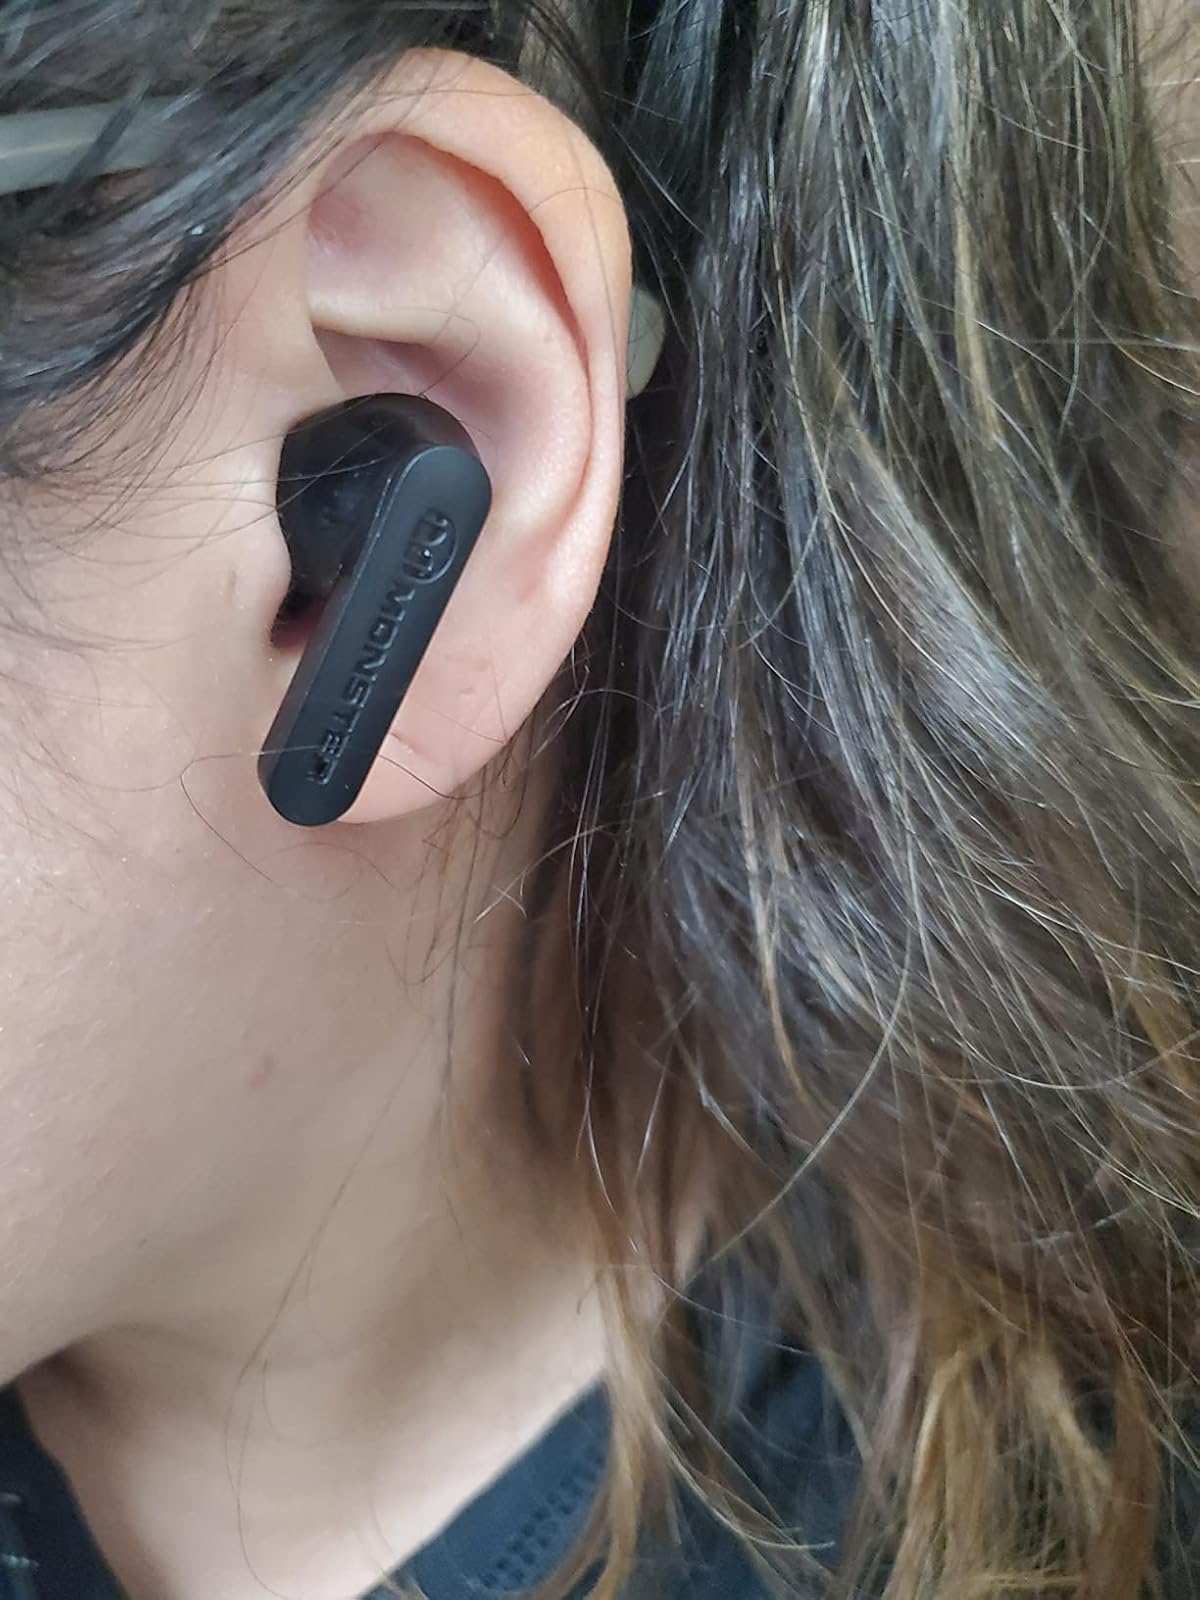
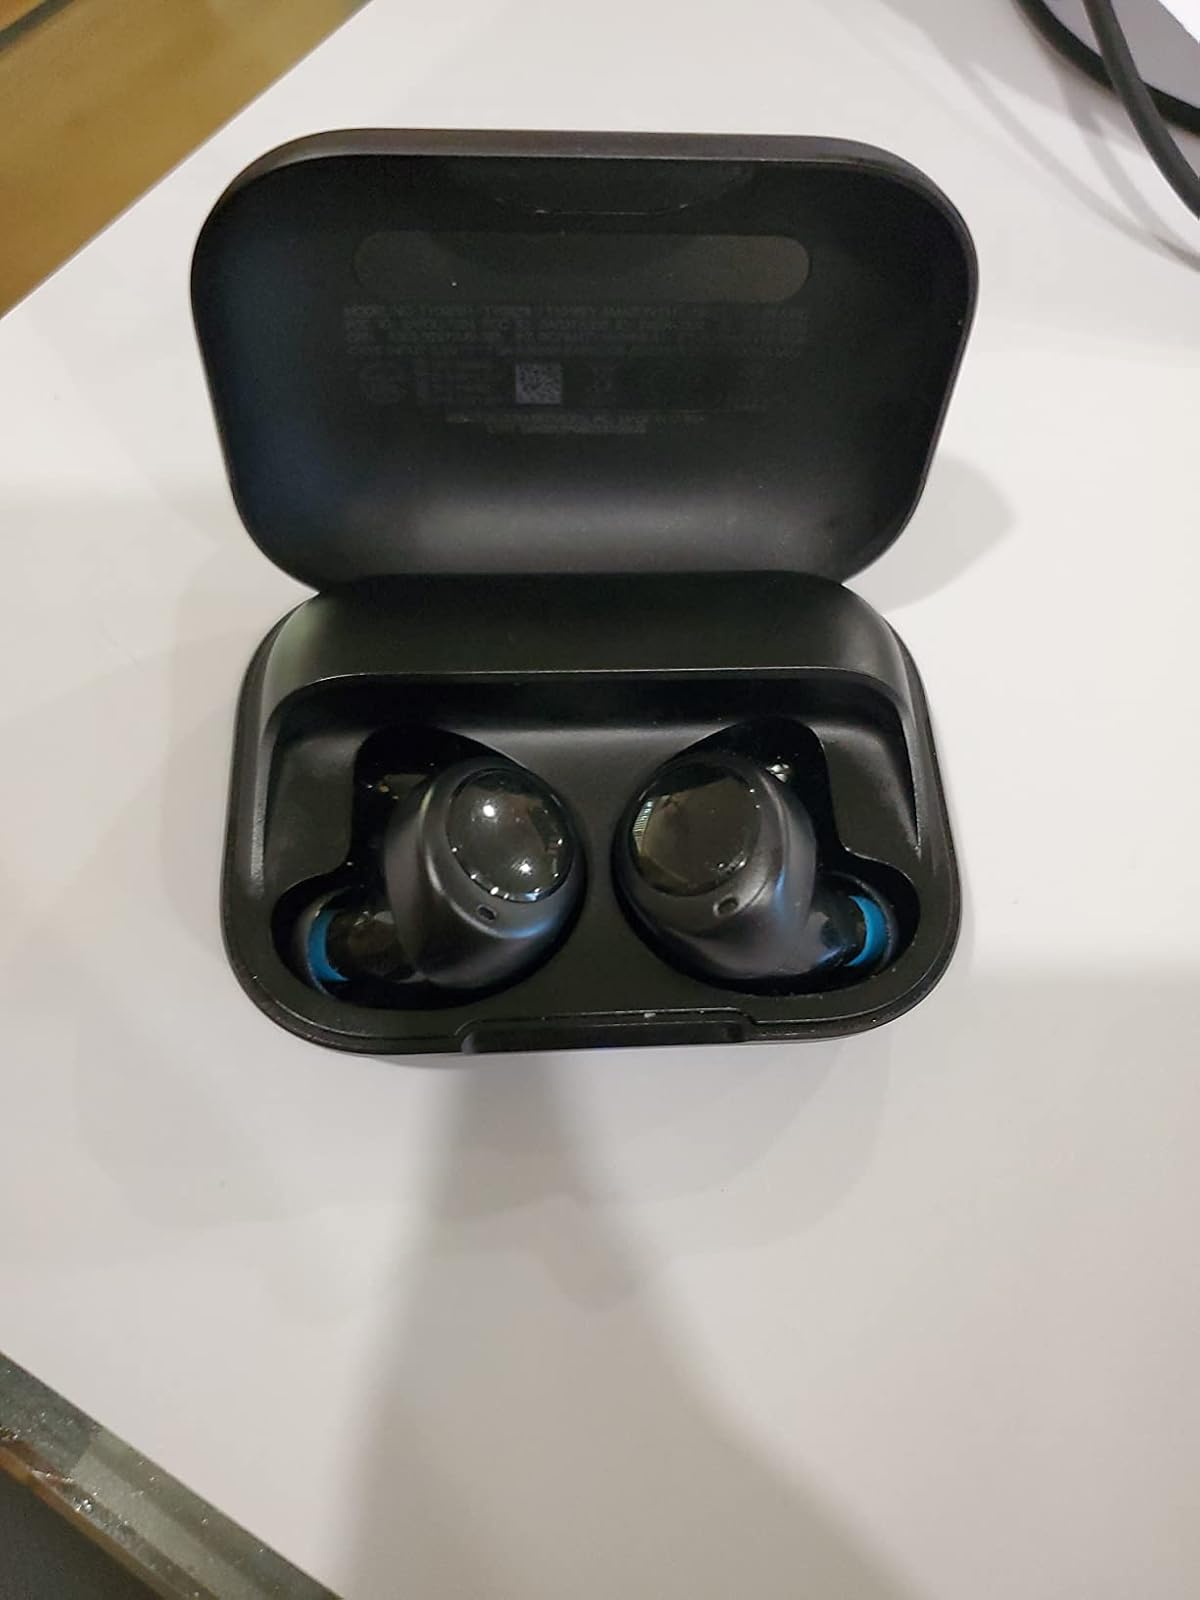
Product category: earbuds
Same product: no